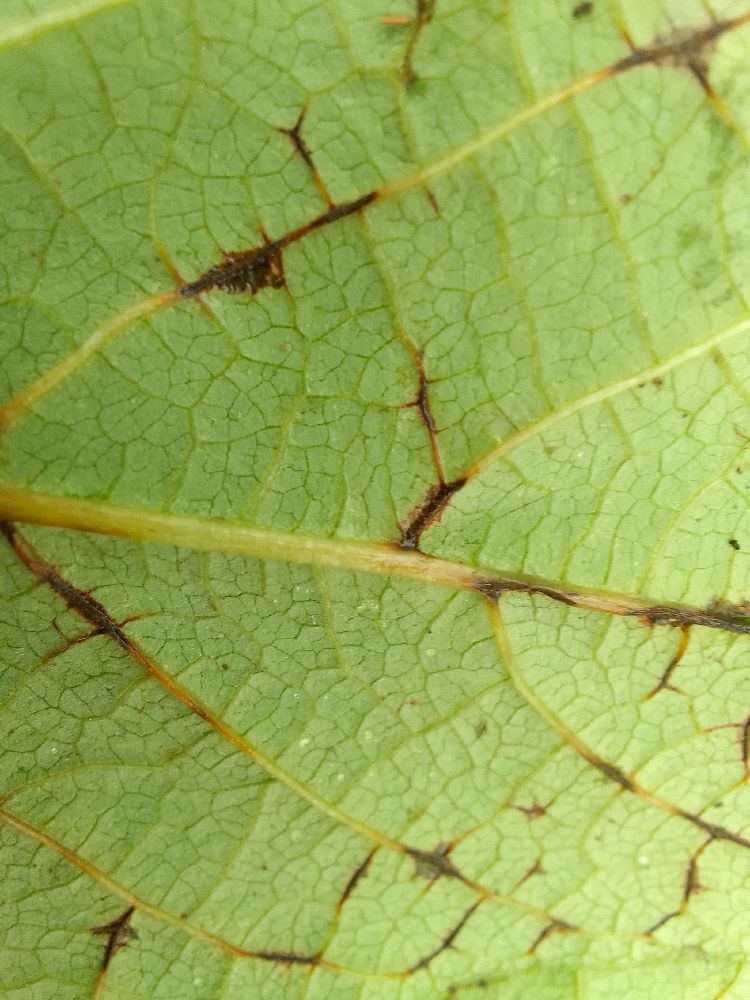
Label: anthracnose